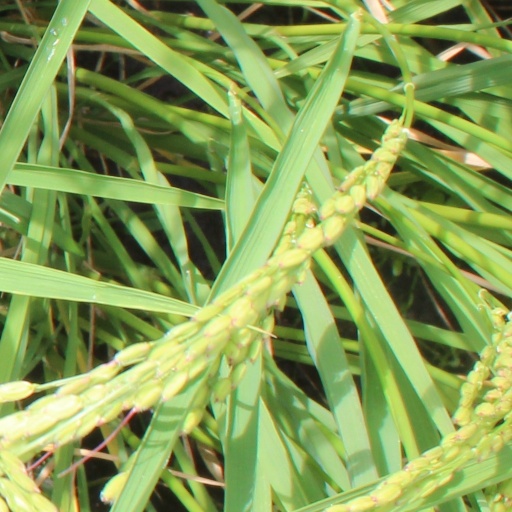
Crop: rice